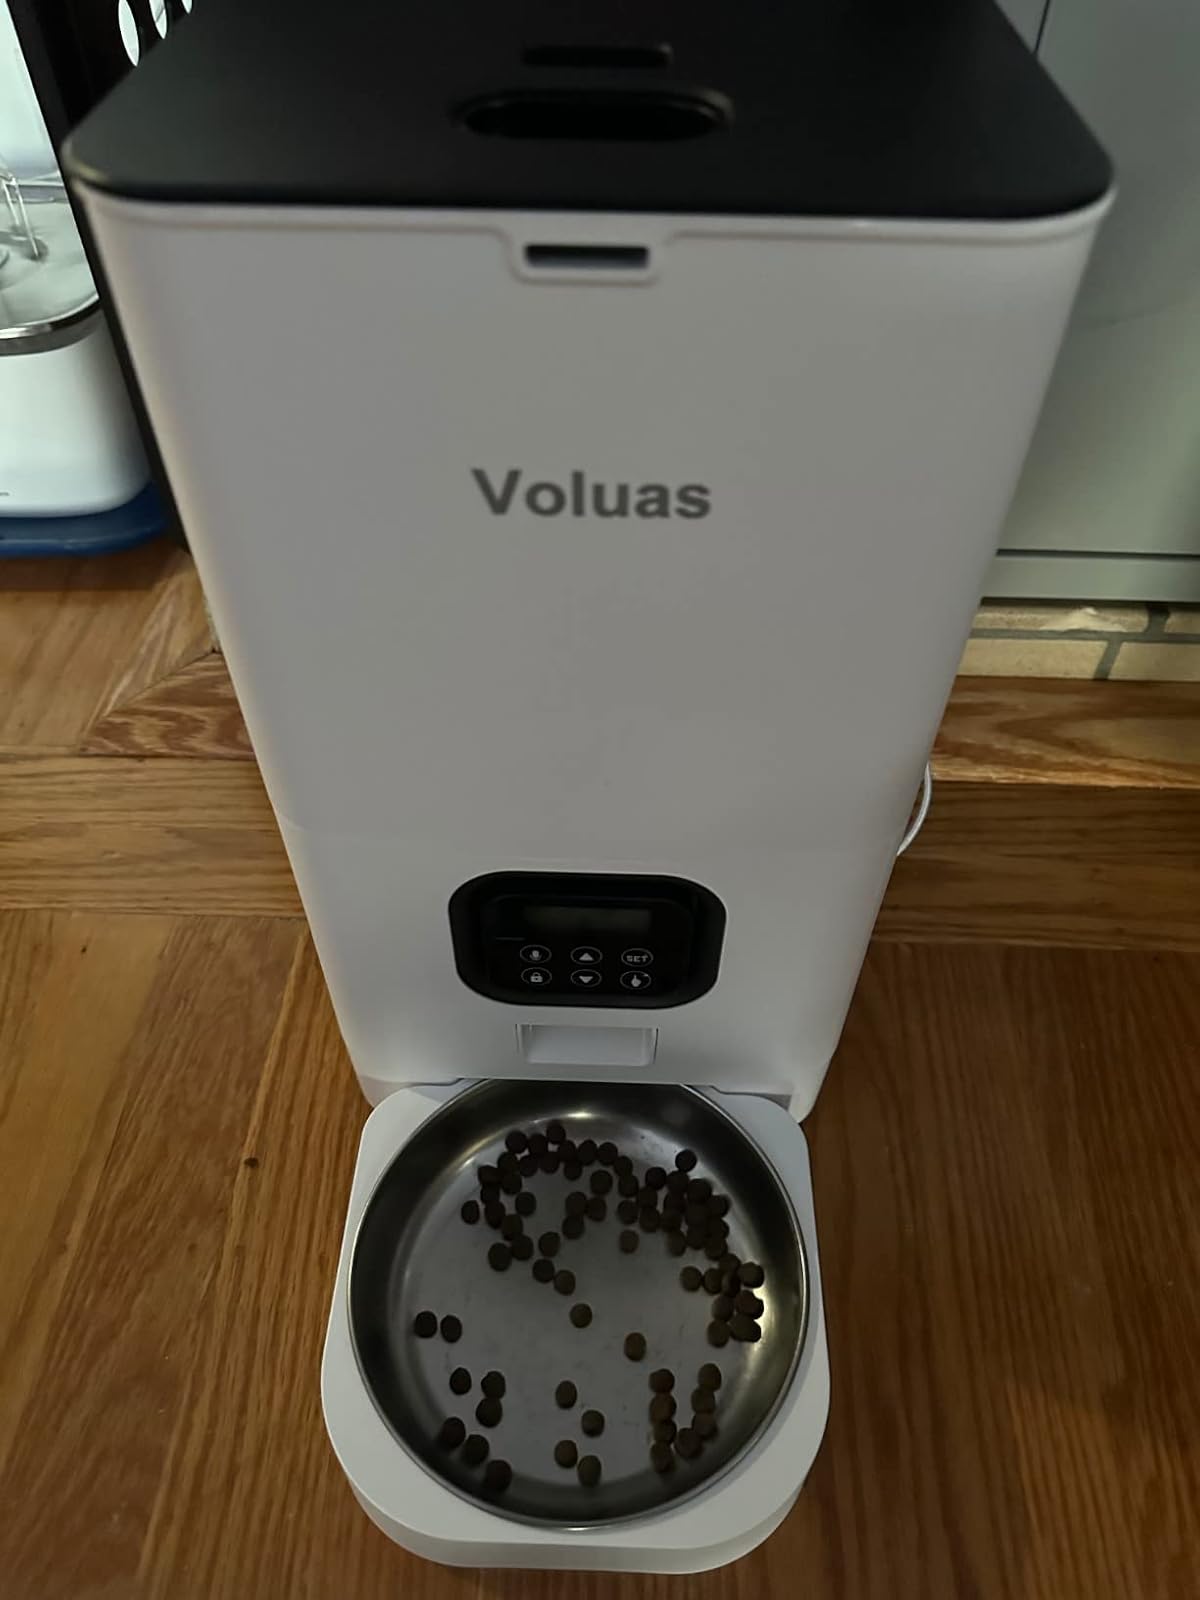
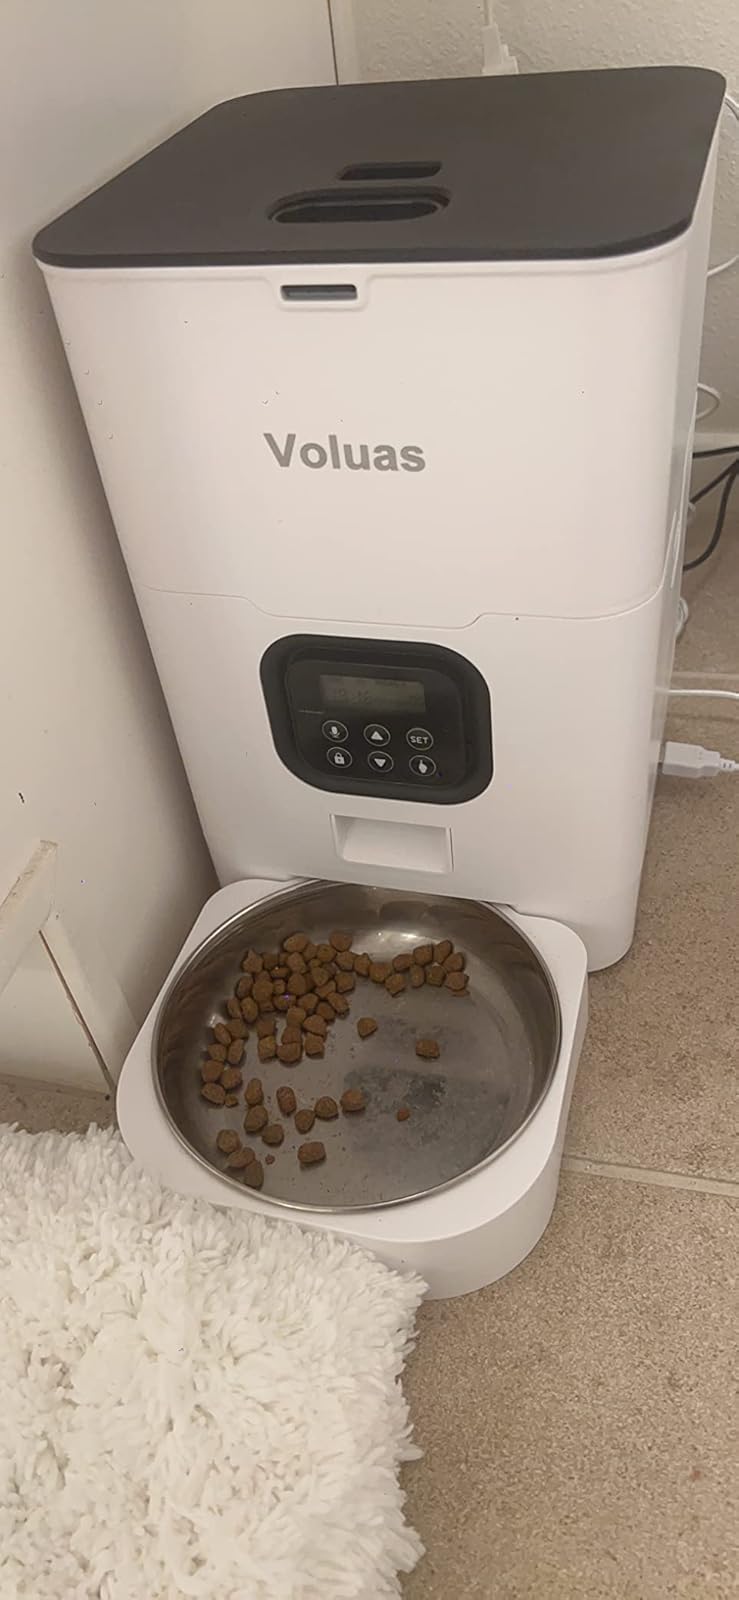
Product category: items_feeder
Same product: yes